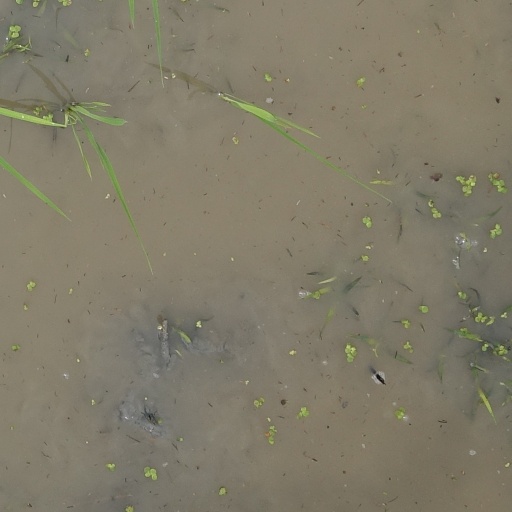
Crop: rice